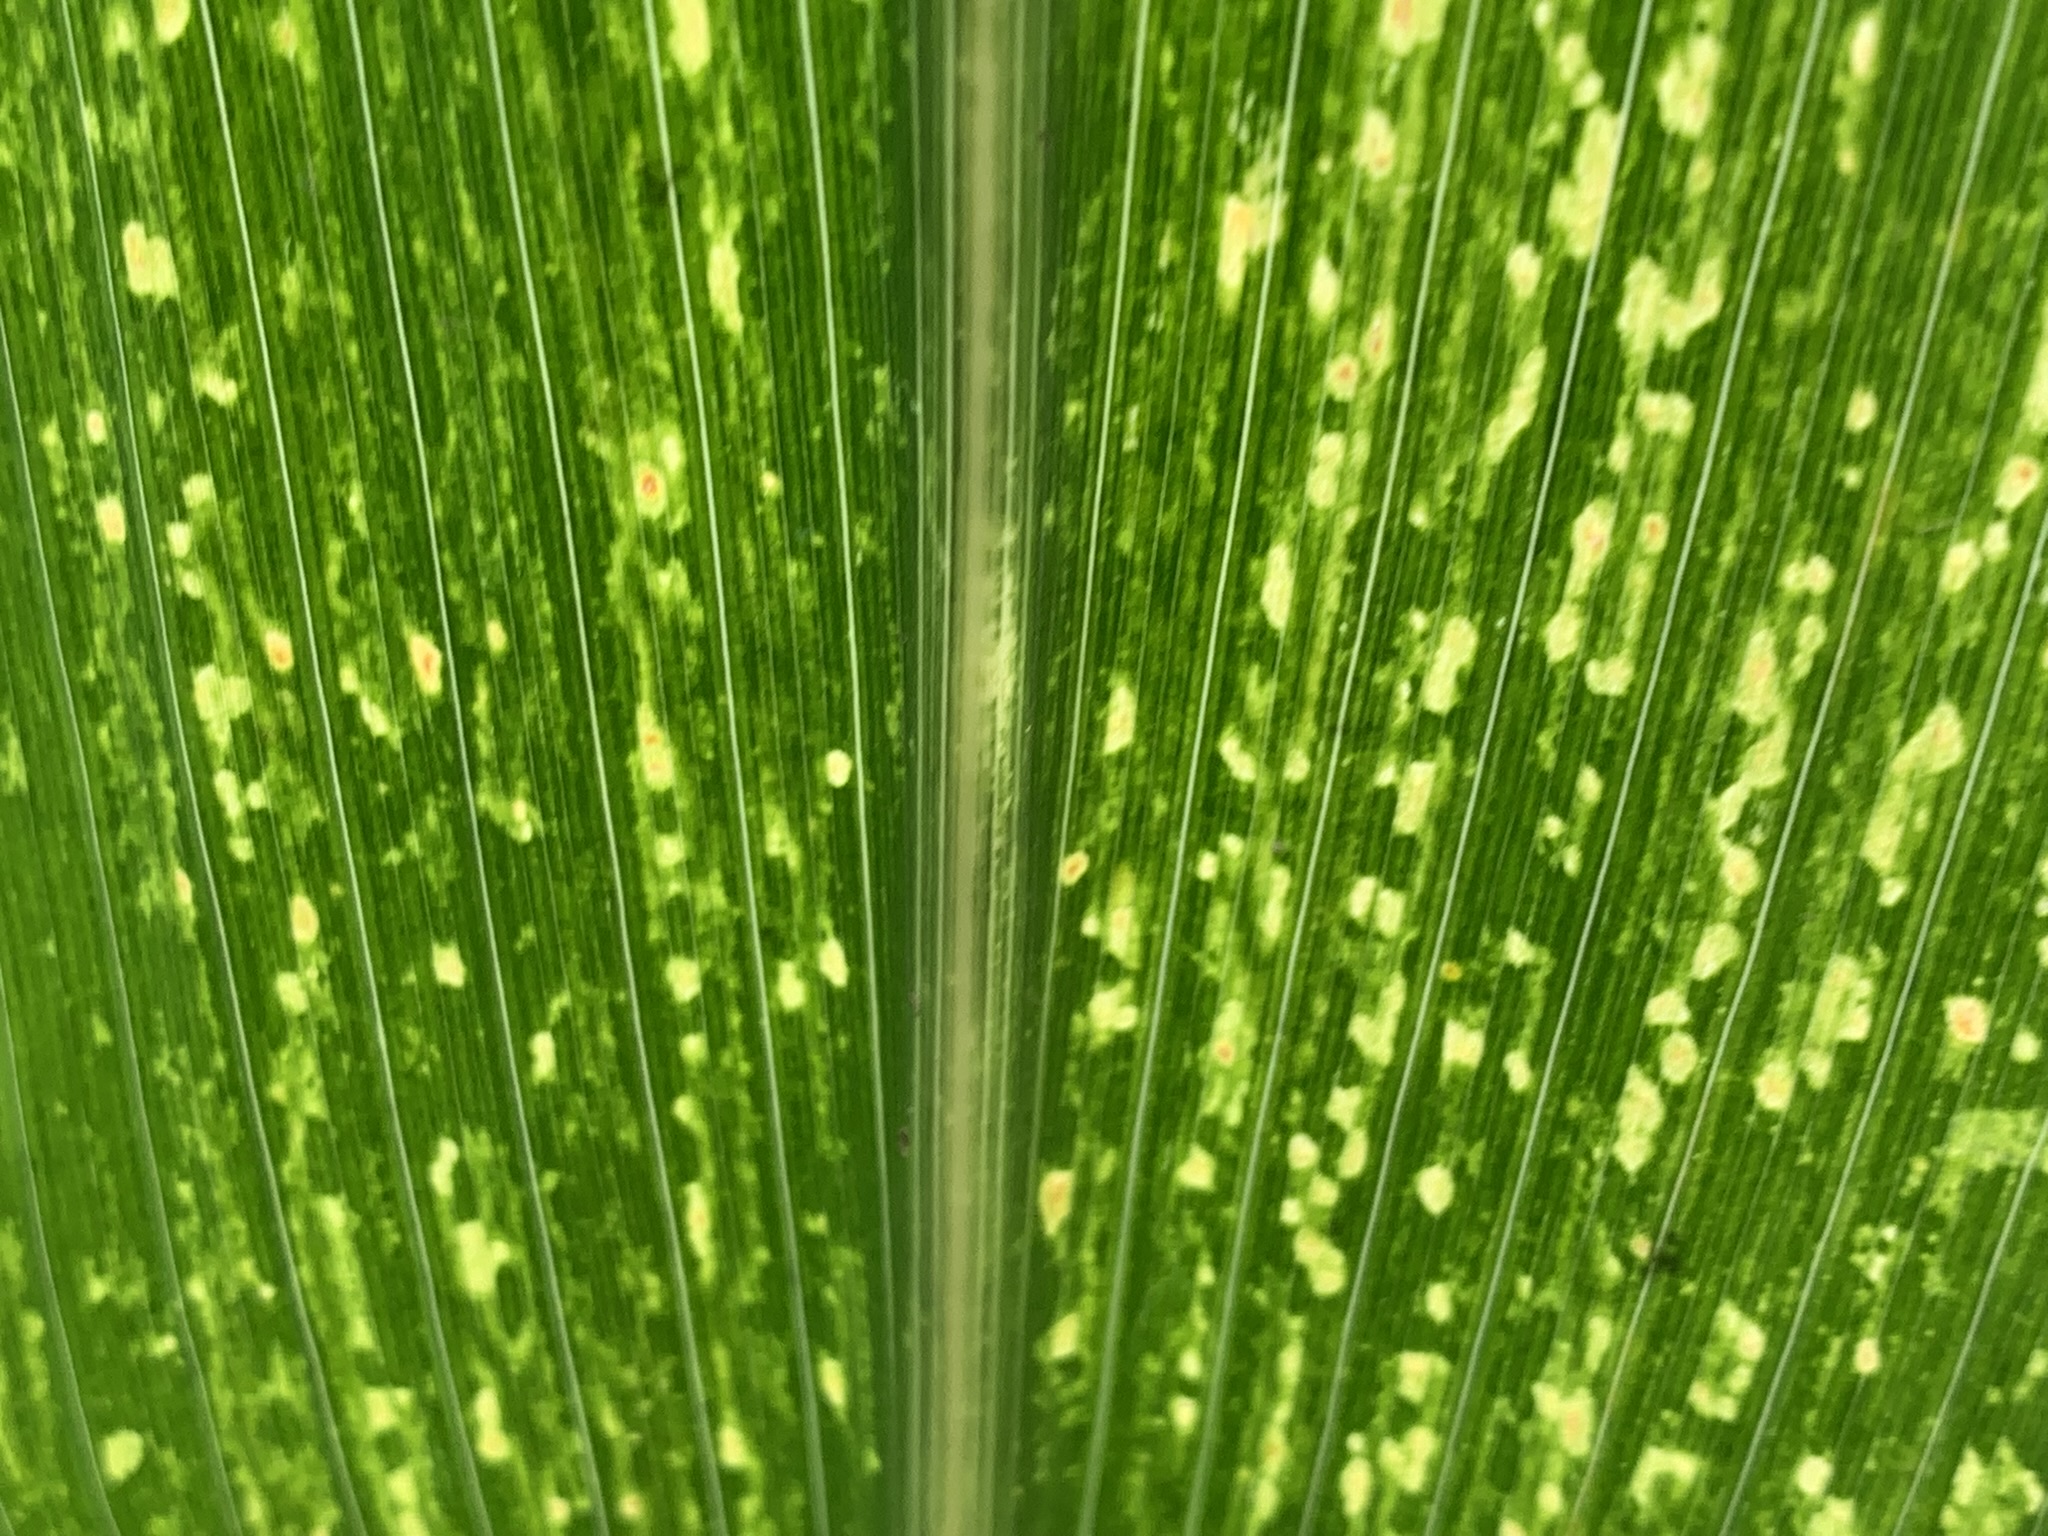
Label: MLN